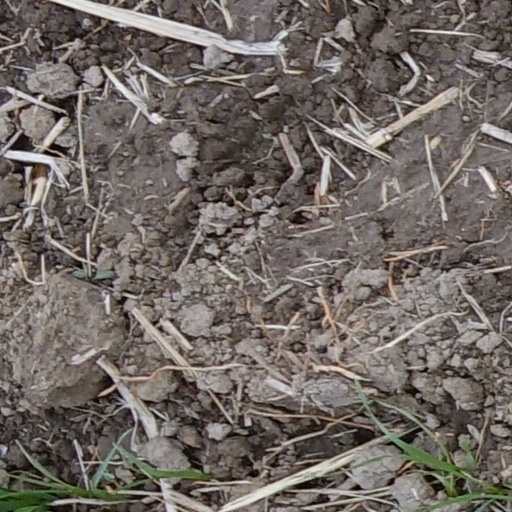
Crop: wheat